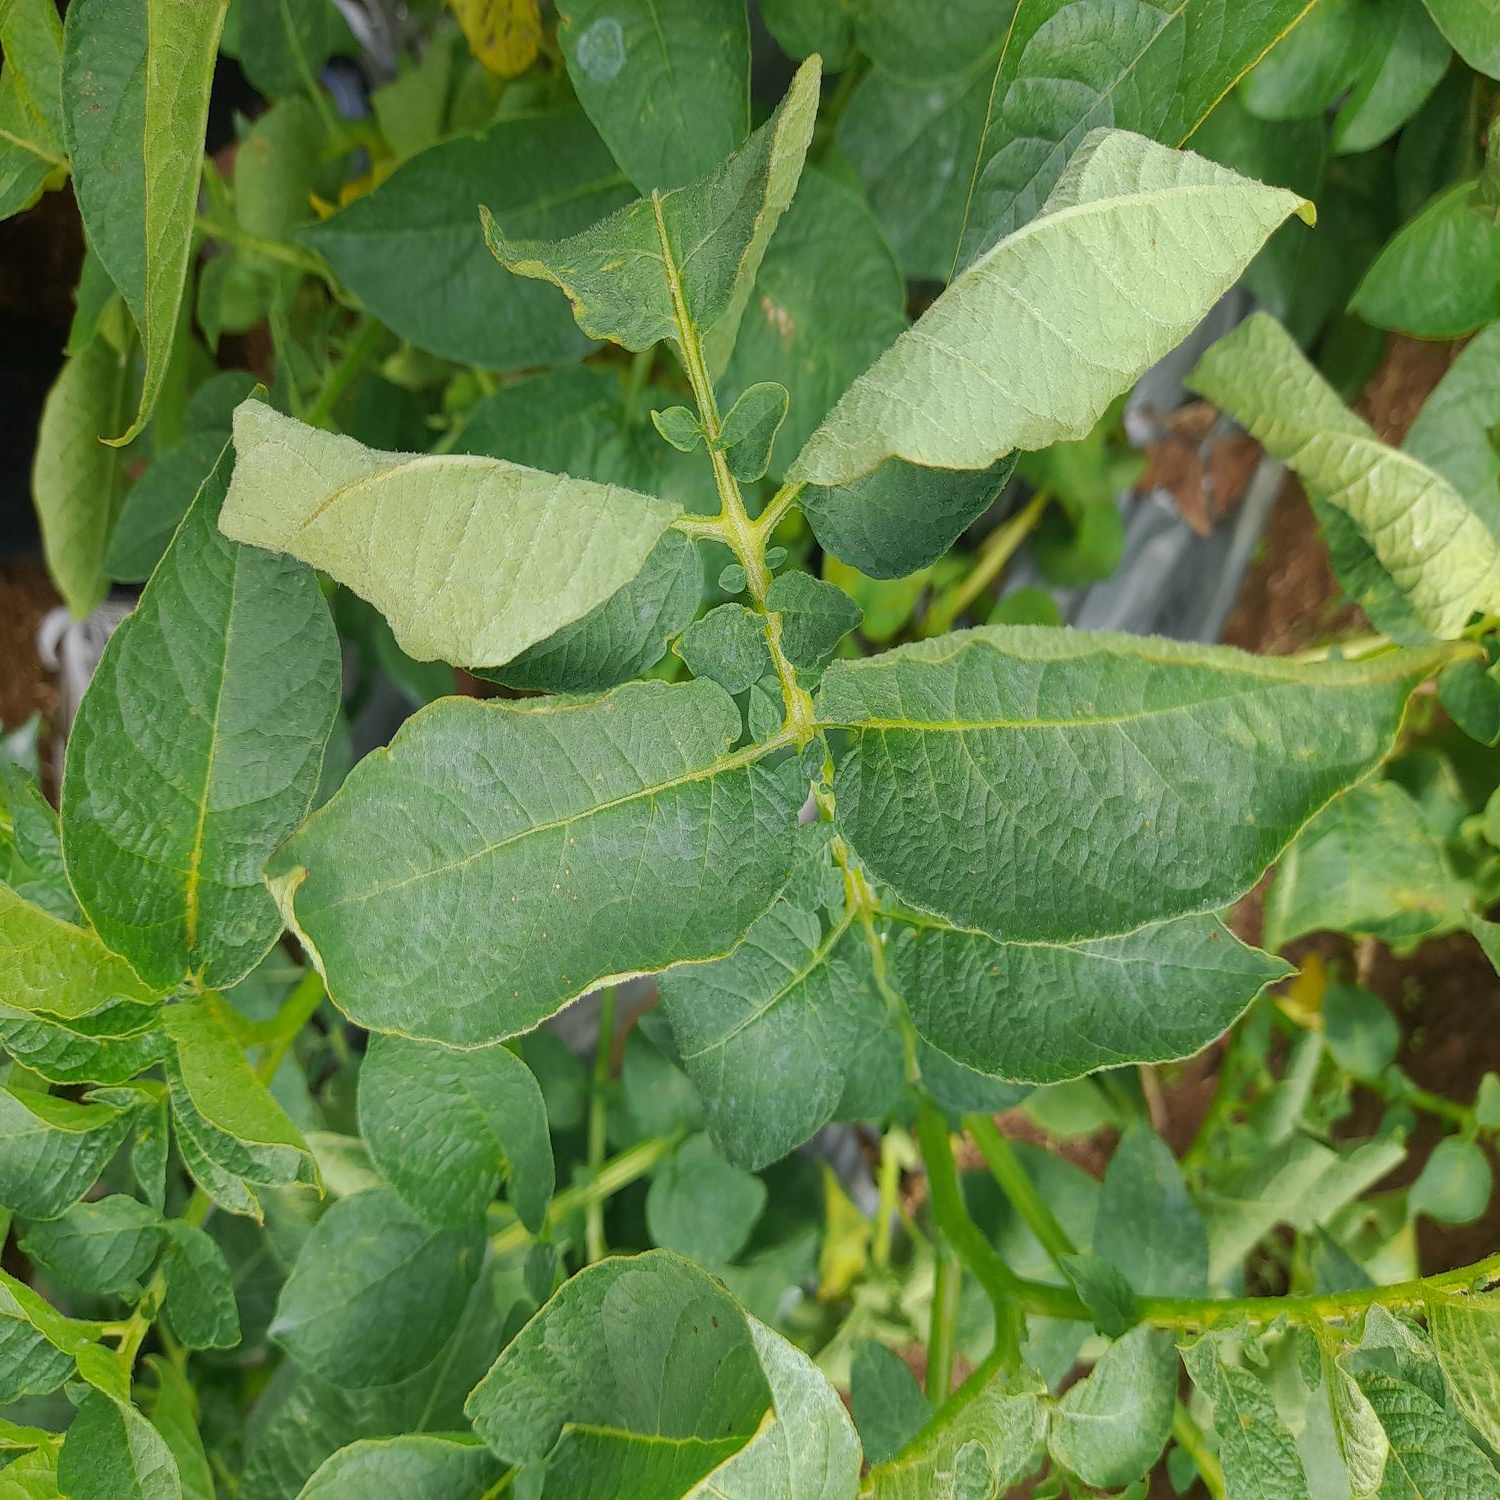
Etiqueta: Pudricion_Parda